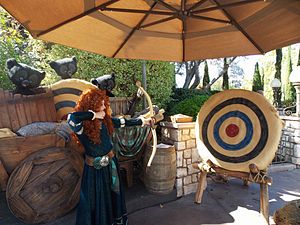
Modig
Modig er en amerikansk 3D-animeret fantasy/eventyrfilm, som er produceret af Pixar og distribueres af Walt Disney Pictures. Filmen er skrevet af Brenda Chapman og Irene Mecchi, og instrueret Mark Andrews, som overtog efter Chapman.